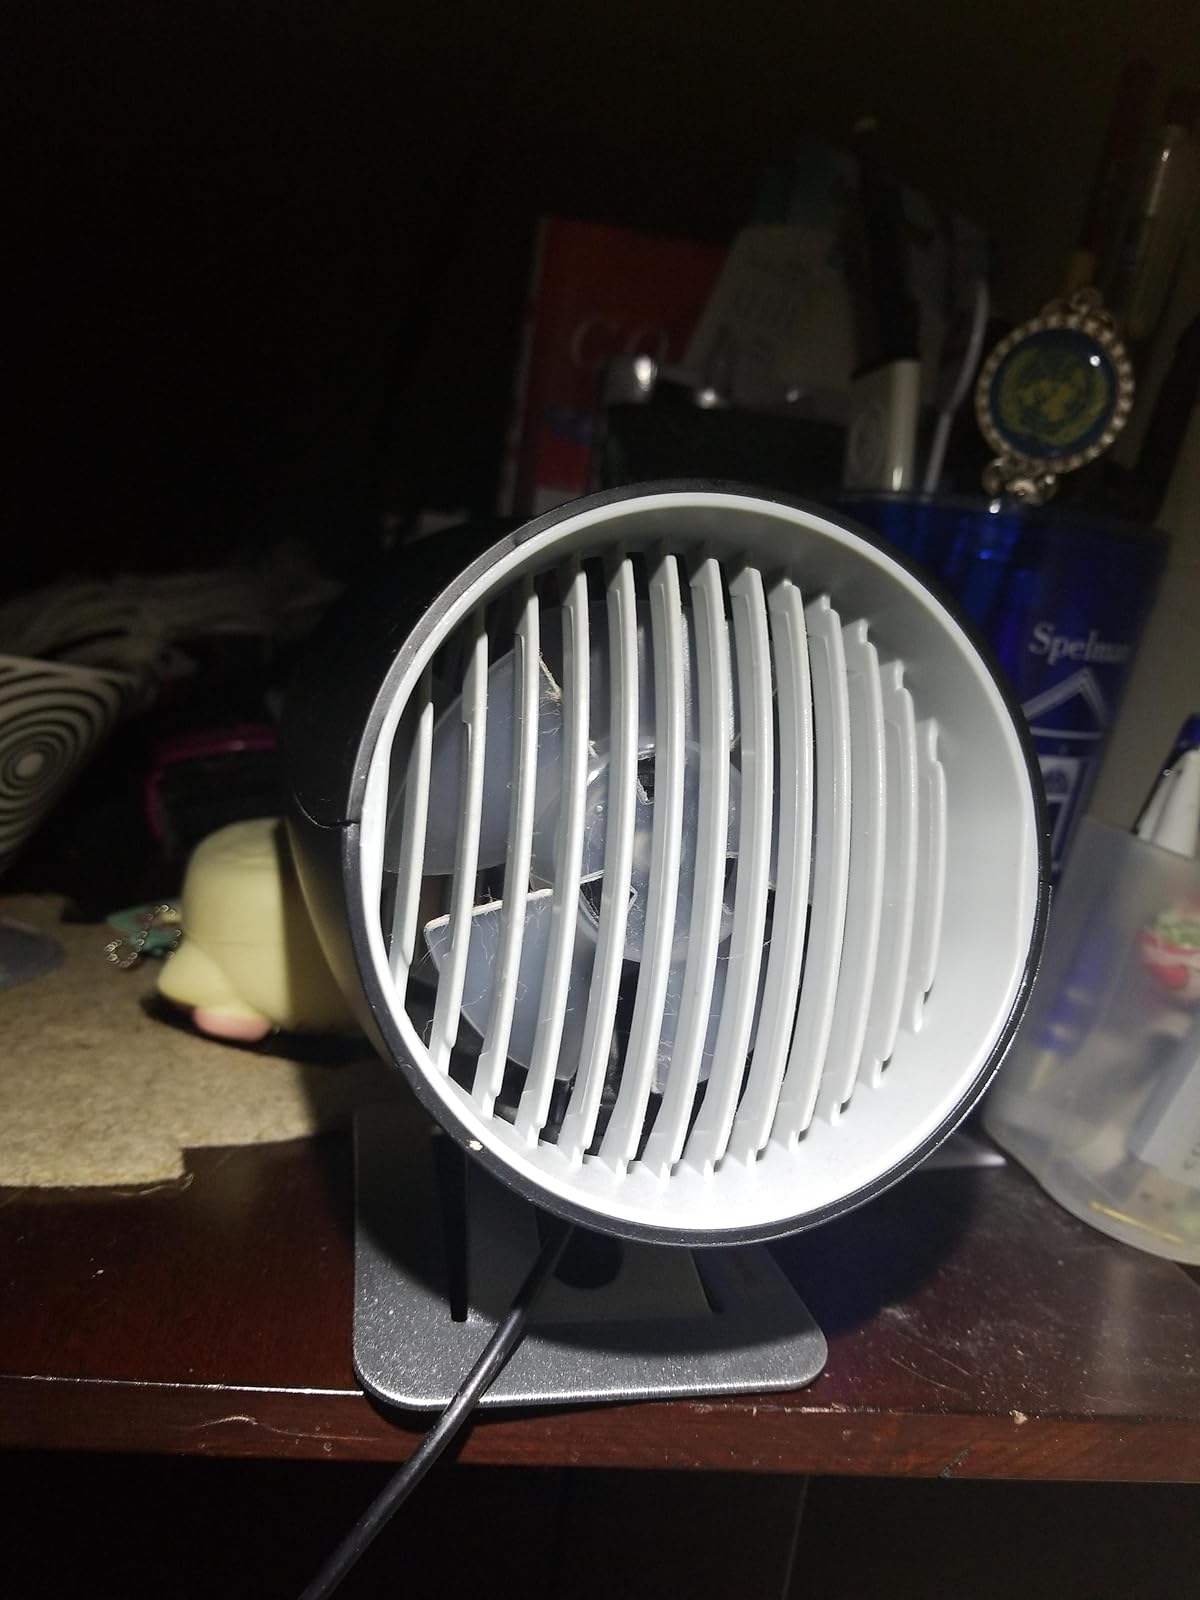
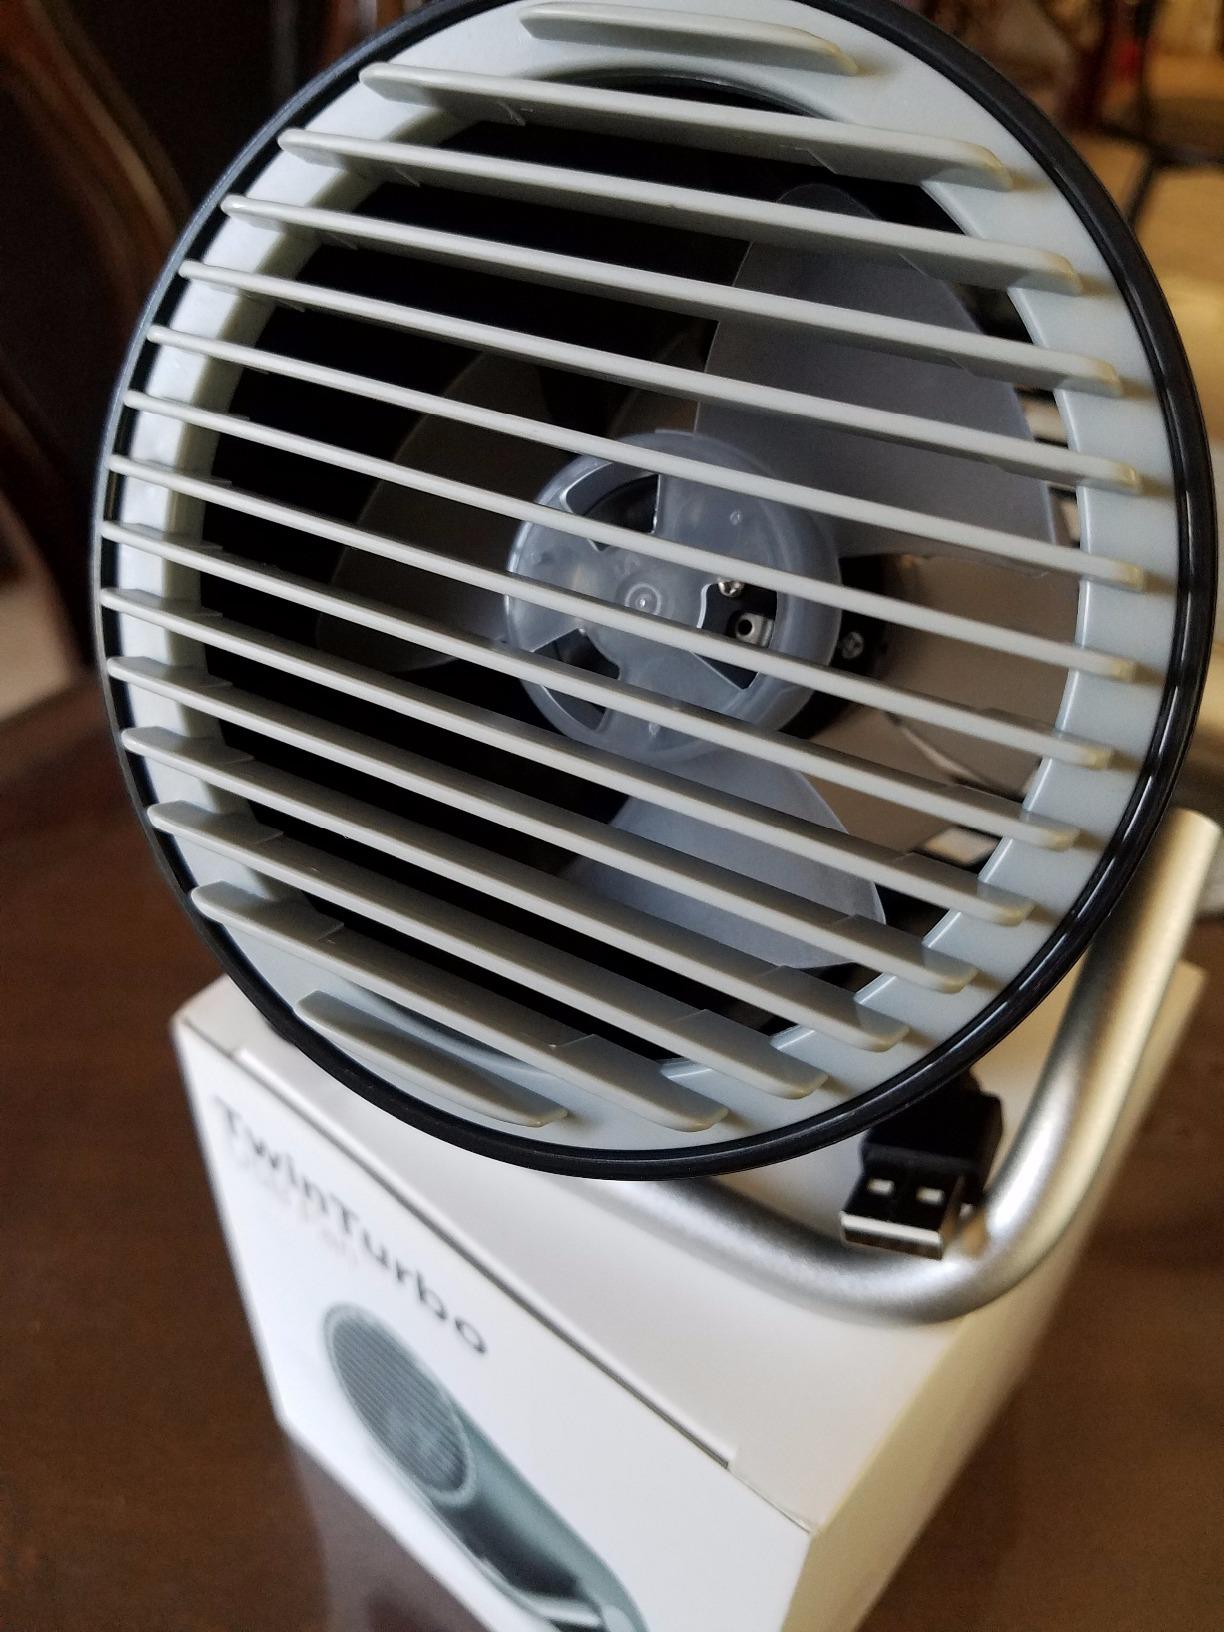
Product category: fan
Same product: no